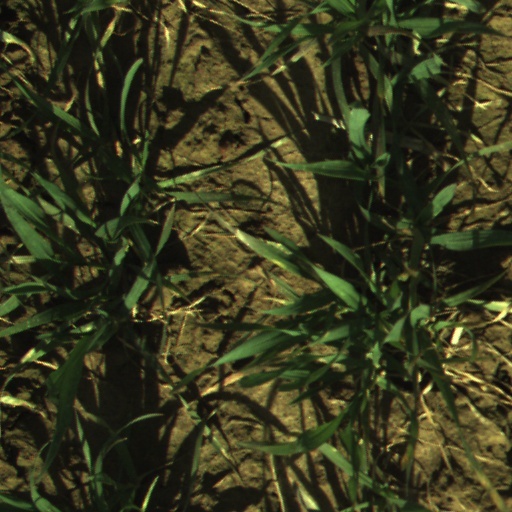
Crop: wheat